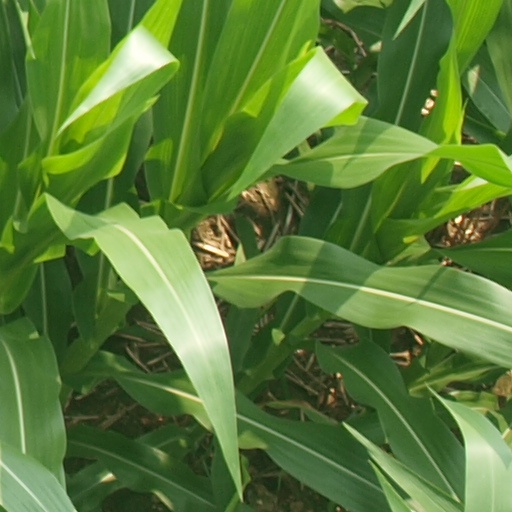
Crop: maize; corn